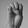
ASL letter: E